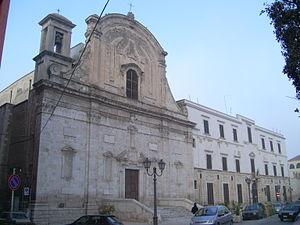
L'église San Gaetano de Barletta a été fondée au XVIIᵉ siècle par l'ordre des Théatins, arrivés dans la ville au début de ce siècle. Le complexe de bâtiments dans lequel s'inscrit l'église était déjà présent au moment de sa fondation et abritait une petite église dédiée à Saint Joseph. L'église et le couvent ont ensuite été transformés, prenant la dénomination actuelle en 1667. L'église est située le long de la Via Cialdini, une rue dans laquelle se trouvent de nombreux autres bâtiments conventuels, tels que celui de San Ruggero, Santa Maria della Vittoria et Monte di Pietà.
Barletta [bar’letta] est une ville italienne d'environ 94.340 habitants, un des trois chefs-lieux de la province de Barletta-Andria-Trani, dans la région des Pouilles.